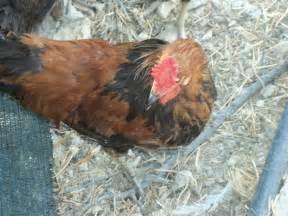
chicken